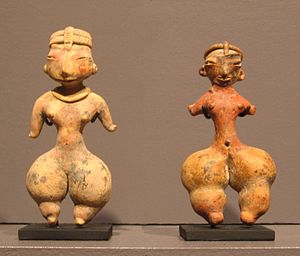
Mexicansk kunst / Pre-columbianske kunst
Udviklingen af mexicansk billedkunst kan opdeles i pre-hispanisk mesoamerikanske æra, kolonitiden og perioden efter Mexicos uafhængighedskrig.